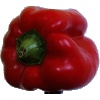
Label: Pepper Red 1